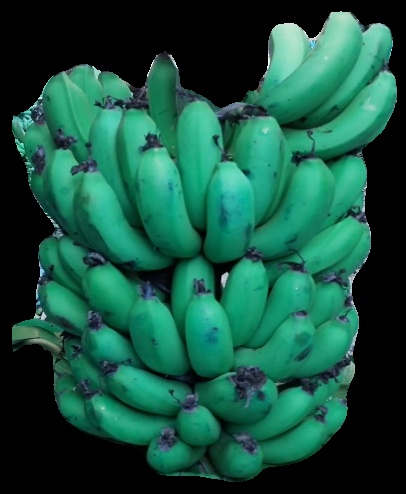
Variety: pachbale
Grade: grade2